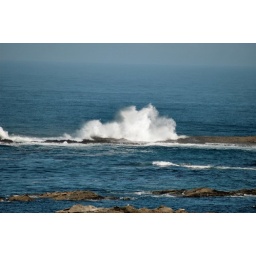
Even when the ocean looks calm it can be very dangerous as seen in this water explosion.